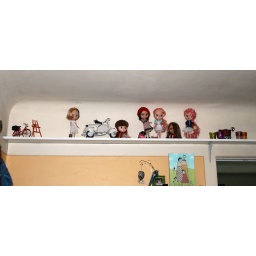
New shelf in our bedroom. The girls are very happy up high and away from kitties and little hands :)